Mulhuddart

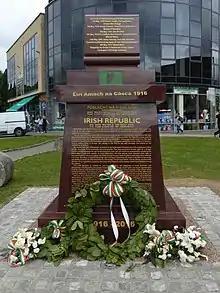
Proclamation memorial monument in Mulhuddart

In May 2016, a centenary monument was unveiled at the main junction of Mulhuddart to commemorate the executed leaders of the 1916 Easter Rising. As well as including the names of the executed leaders, the monument is inscribed with the 1916 Proclamation on the front. On the back, it is inscribed with the Democratic Programme adopted by the First Dáil. The memorial was funded entirely by donations from the local community at the cost of €14,000.